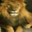
Label: lion